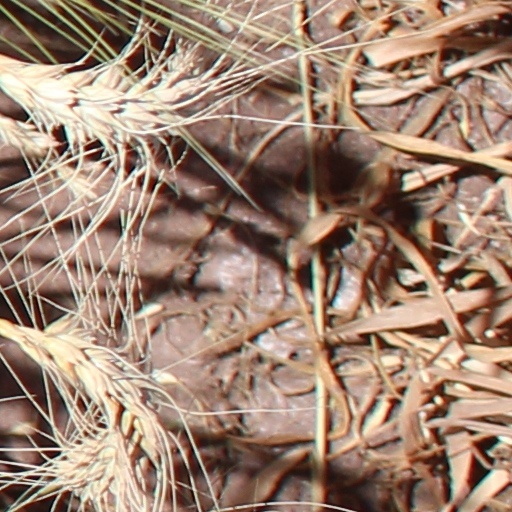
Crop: wheat